Carolina Hurricanes

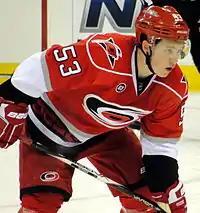
Jeff Skinner was awarded the Calder Memorial Trophy for his rookie season performance in the 2010–11 season.

The 2010–11 season was widely expected to be a transitional year from the veteran-heavy, high-salary club that opened 2009–10 to a younger, cheaper base. The Hurricanes contended for a playoff slot for the entire season aided by Skinner's emergence as an offensive phenomenon who, as the youngest player in the league, would lead all rookies in points. Raleigh hosted the 2011 NHL All-Star Game in January, and Eric Staal captained a team he selected (opposite a team selected by the Detroit Red Wings' Nicklas Lidstrom) that featured Skinner (the youngest All-Star in NHL history), Cam Ward, and (for the SuperSkills competition) defenseman Jamie McBain. The Hurricanes went into the final day of the season able to determine their own fate, but lost 6–2 to the Tampa Bay Lightning to finish ninth in the East. Skinner was awarded the Calder Memorial Trophy as rookie of the year, the first player in franchise history to receive that honor.